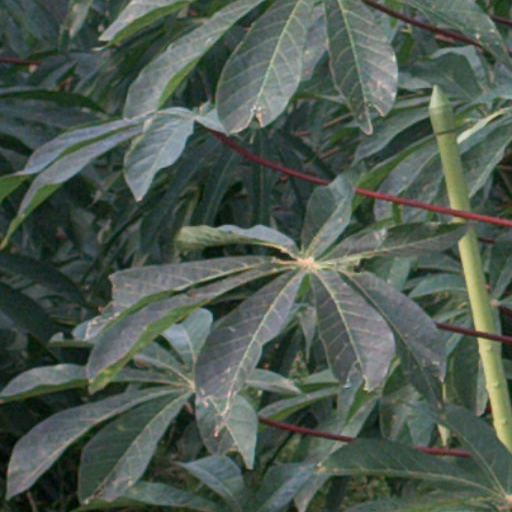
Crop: cassava